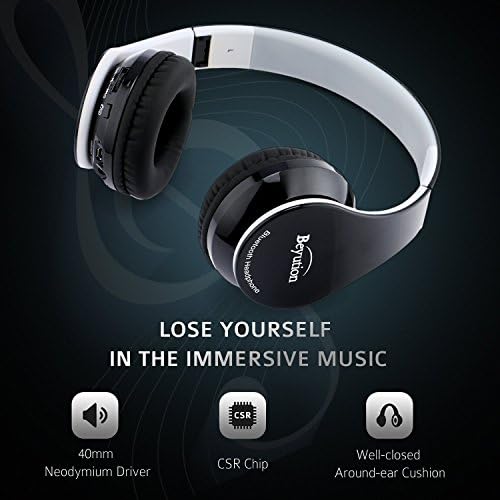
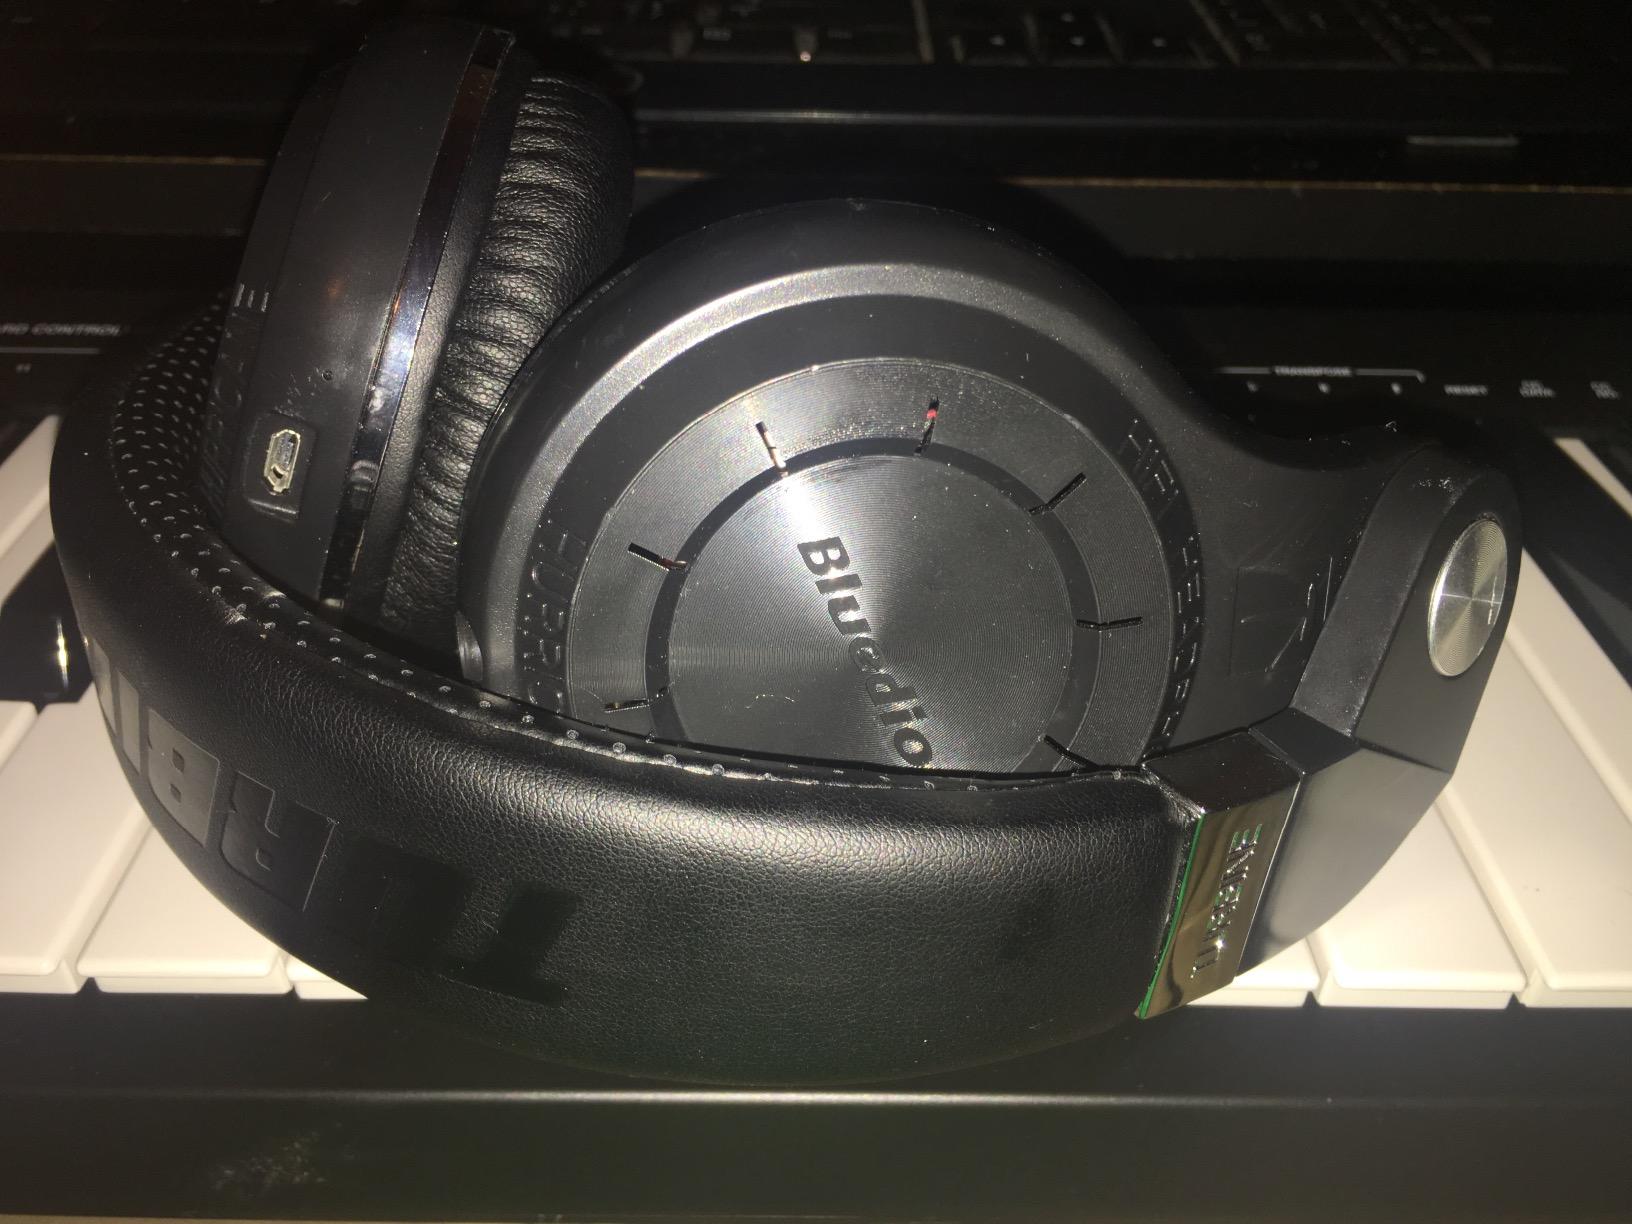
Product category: headphones
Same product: no